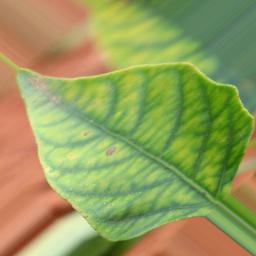
Label: nutritional